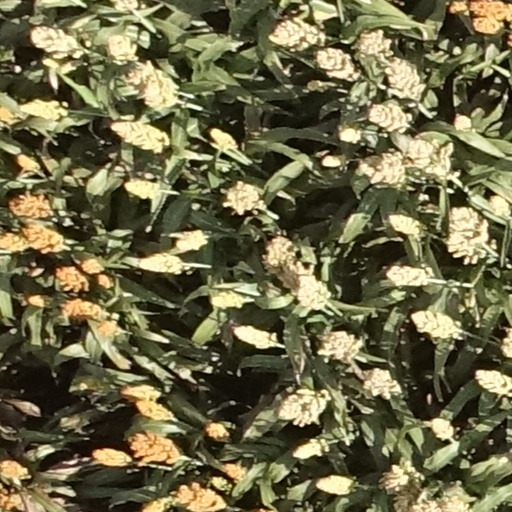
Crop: sorghum